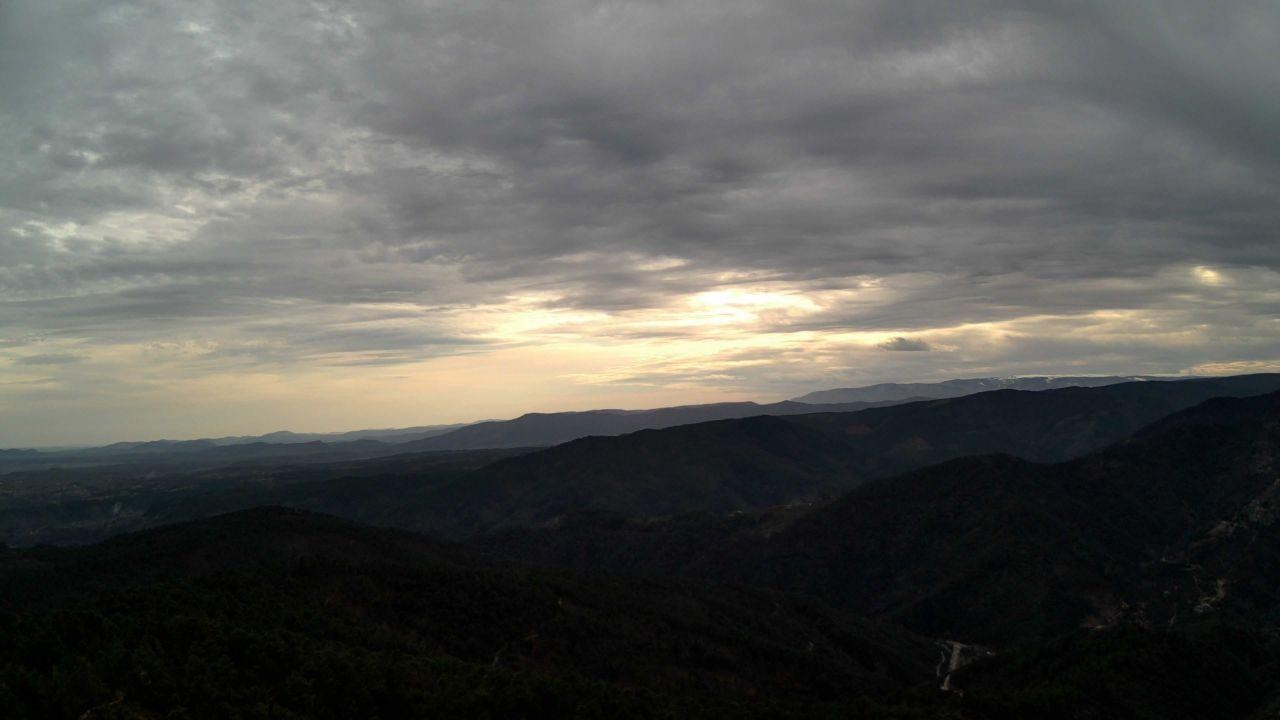
Fire: no
Smoke: yes